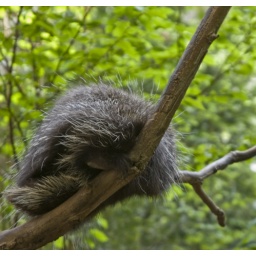
This porcupine was found sleeping in a tree about 20 feet off the ground.